Bishopsgate

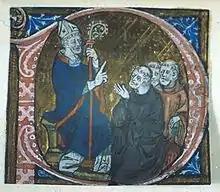
St Erkenwald, Saxon Prince, bishop and saint known as the "Light of London": Bishopsgate is thought to be named after him, and he is understood to have restored the gate

The gate was first built in the Roman era, probably at the time the wall was first built. The road though the gate, Ermine Street (known at this point as Bishopsgate) was in place long before the wall and the gate.